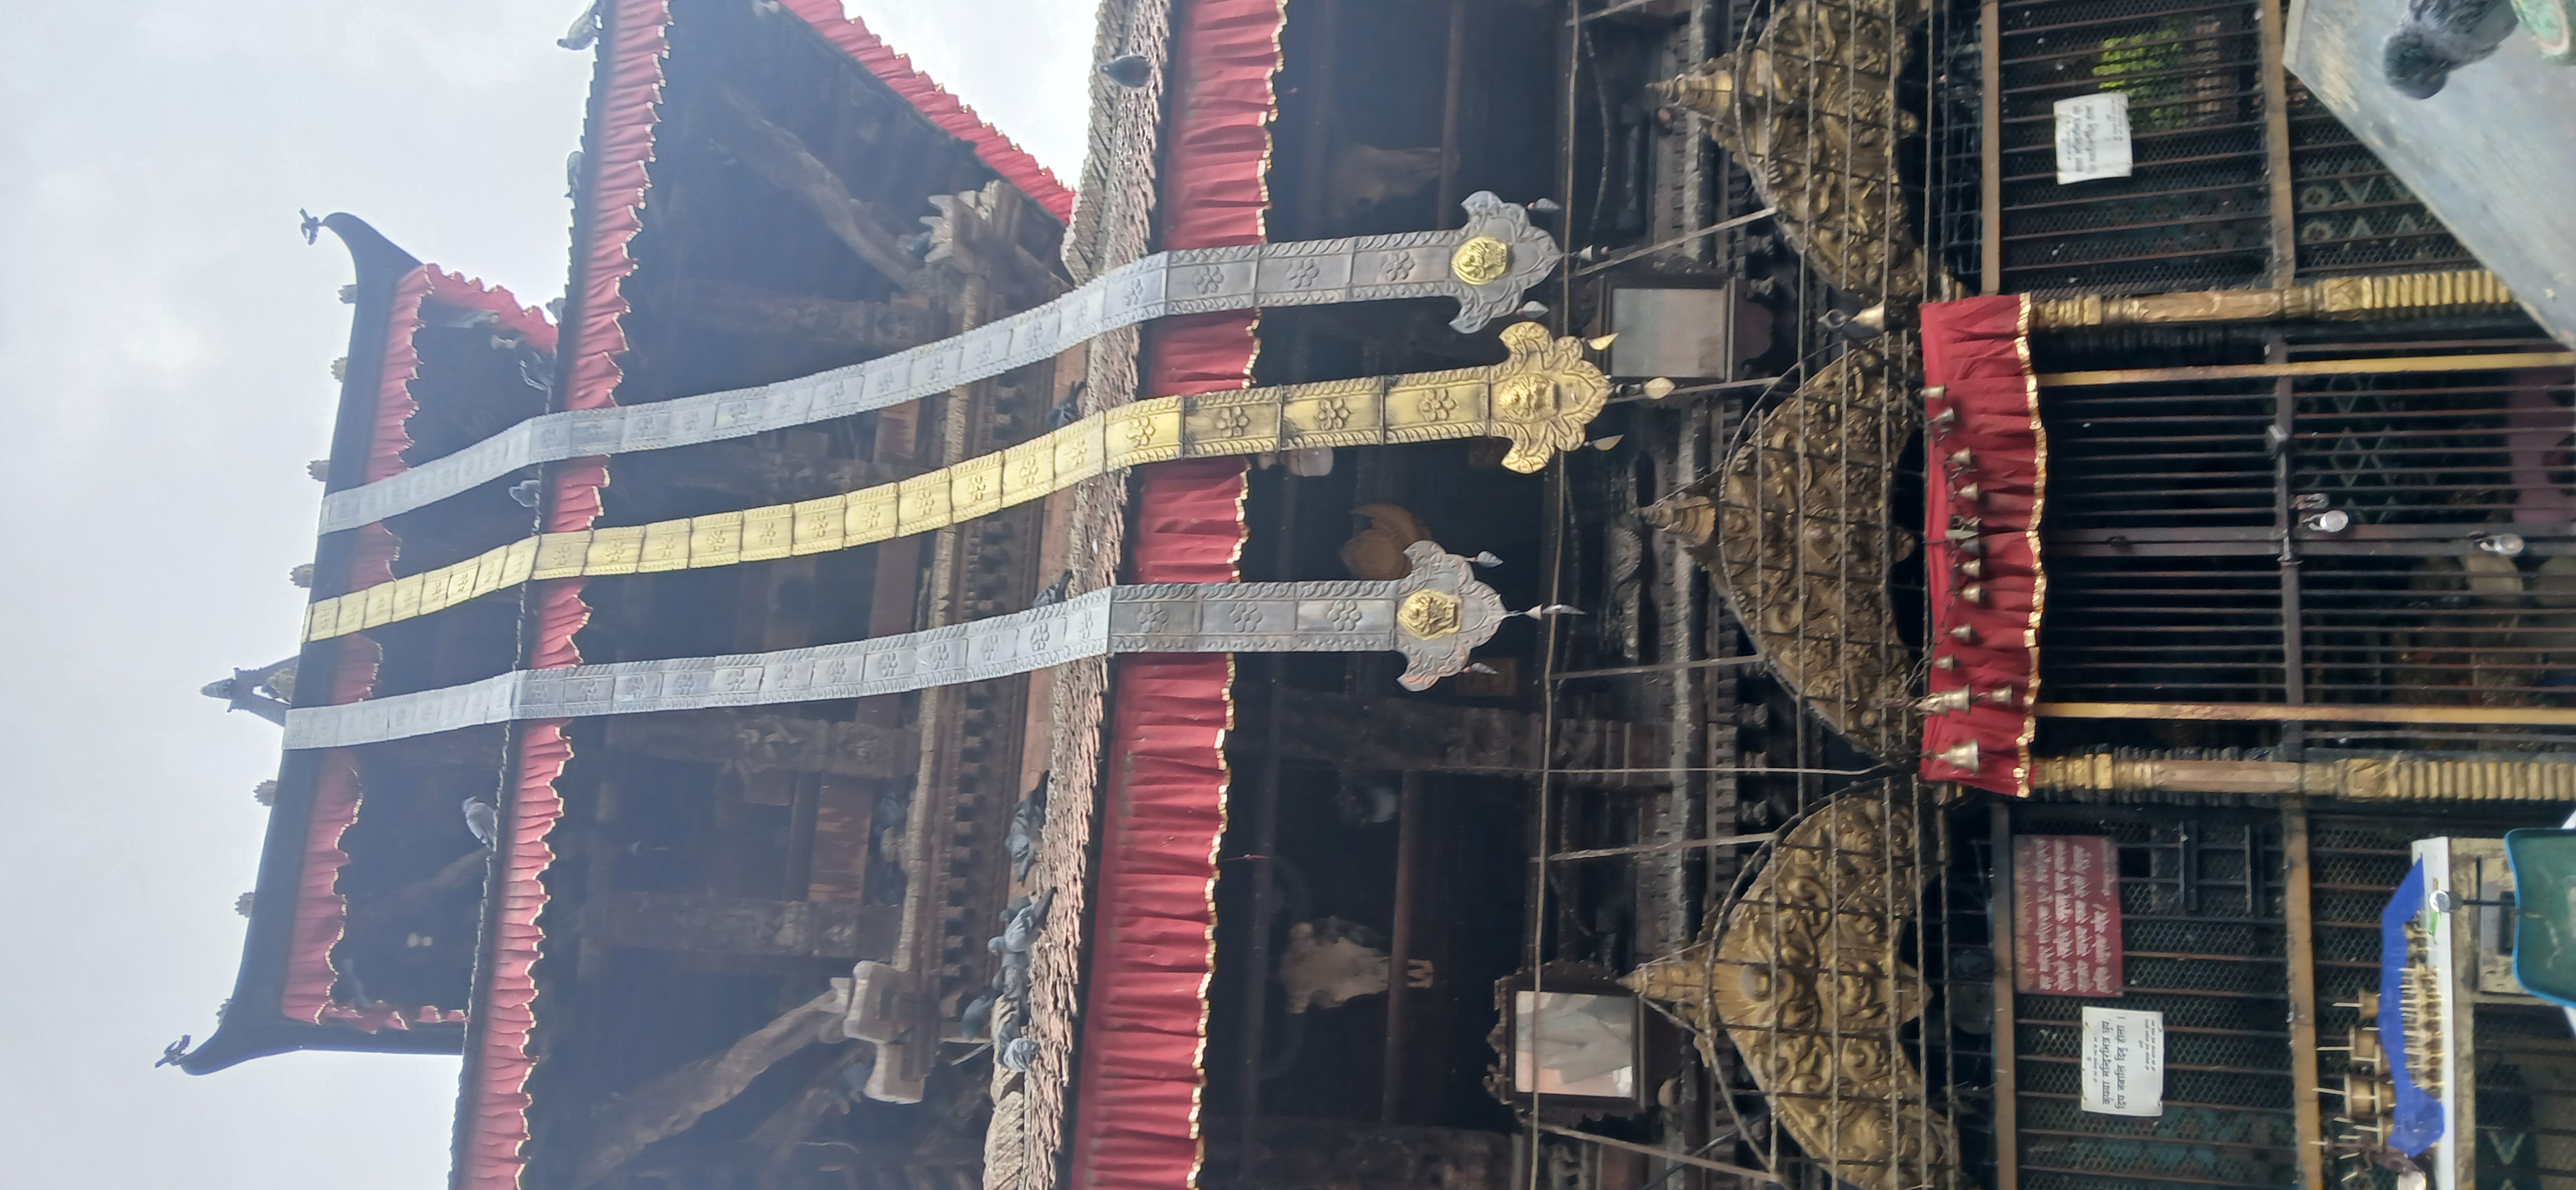
Heritage site: Chamundra_Mai